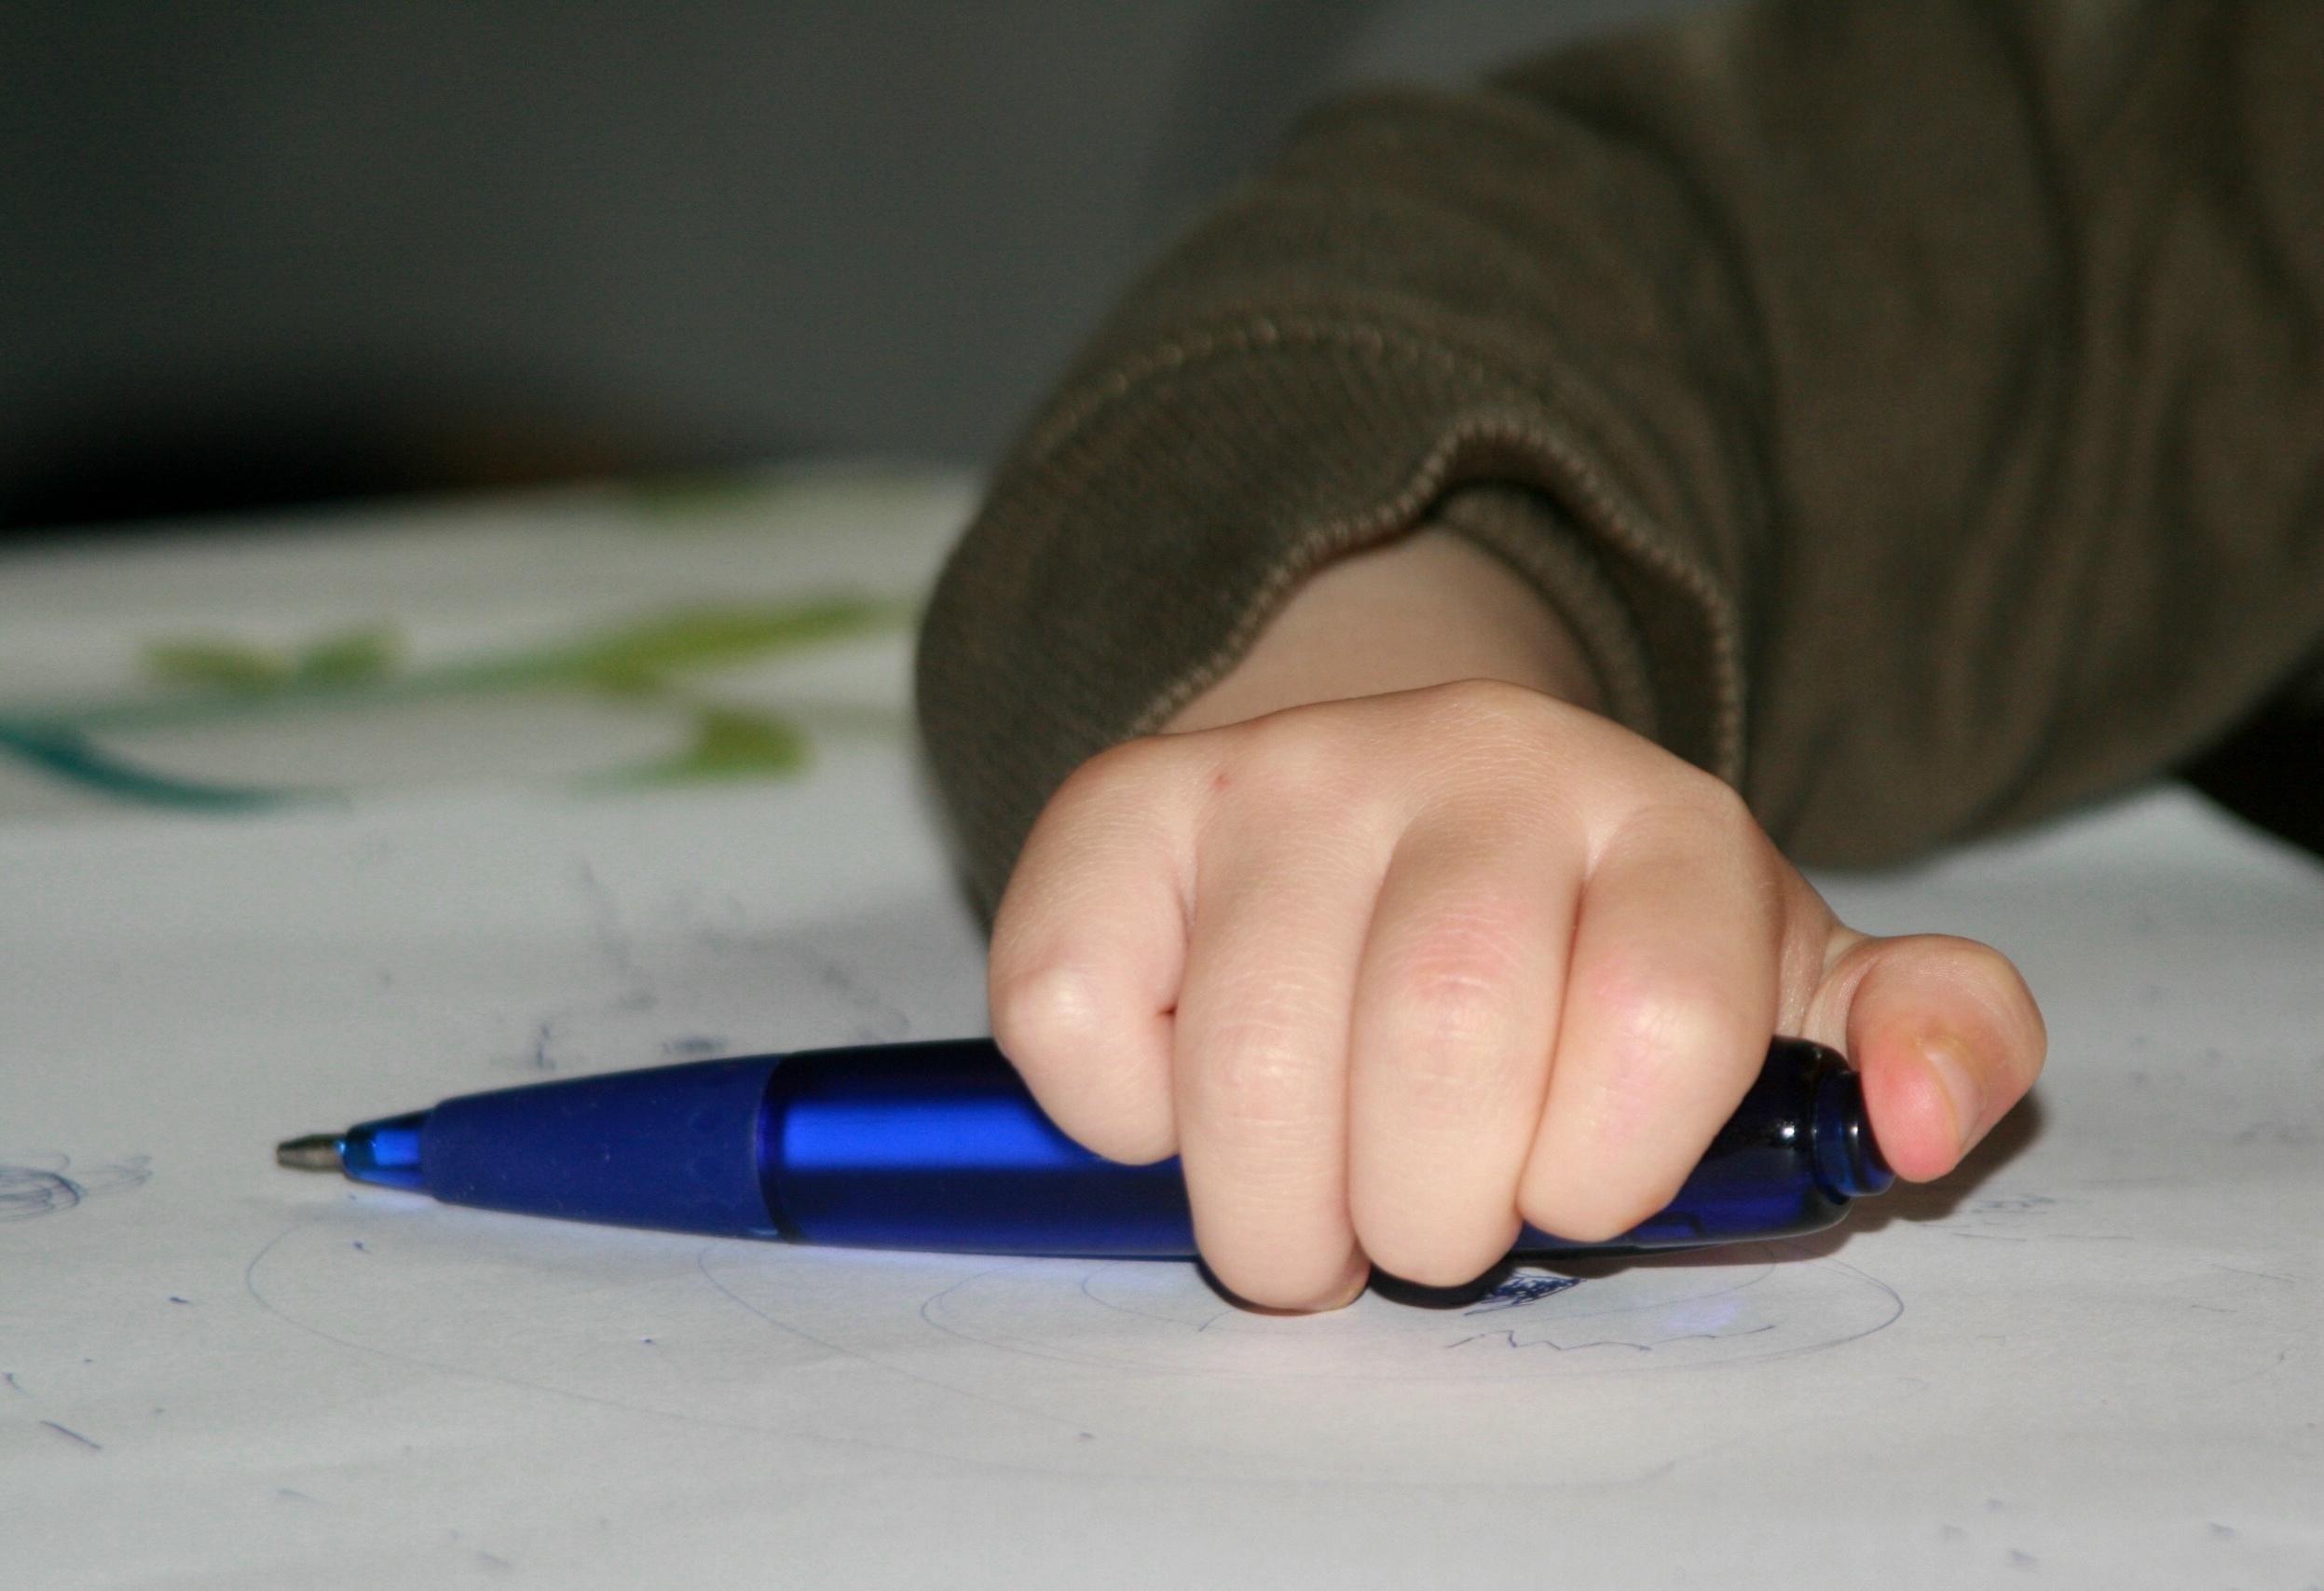
writing, hand, pen, leg, finger, blue, nail, button, close up, human body, font, leave